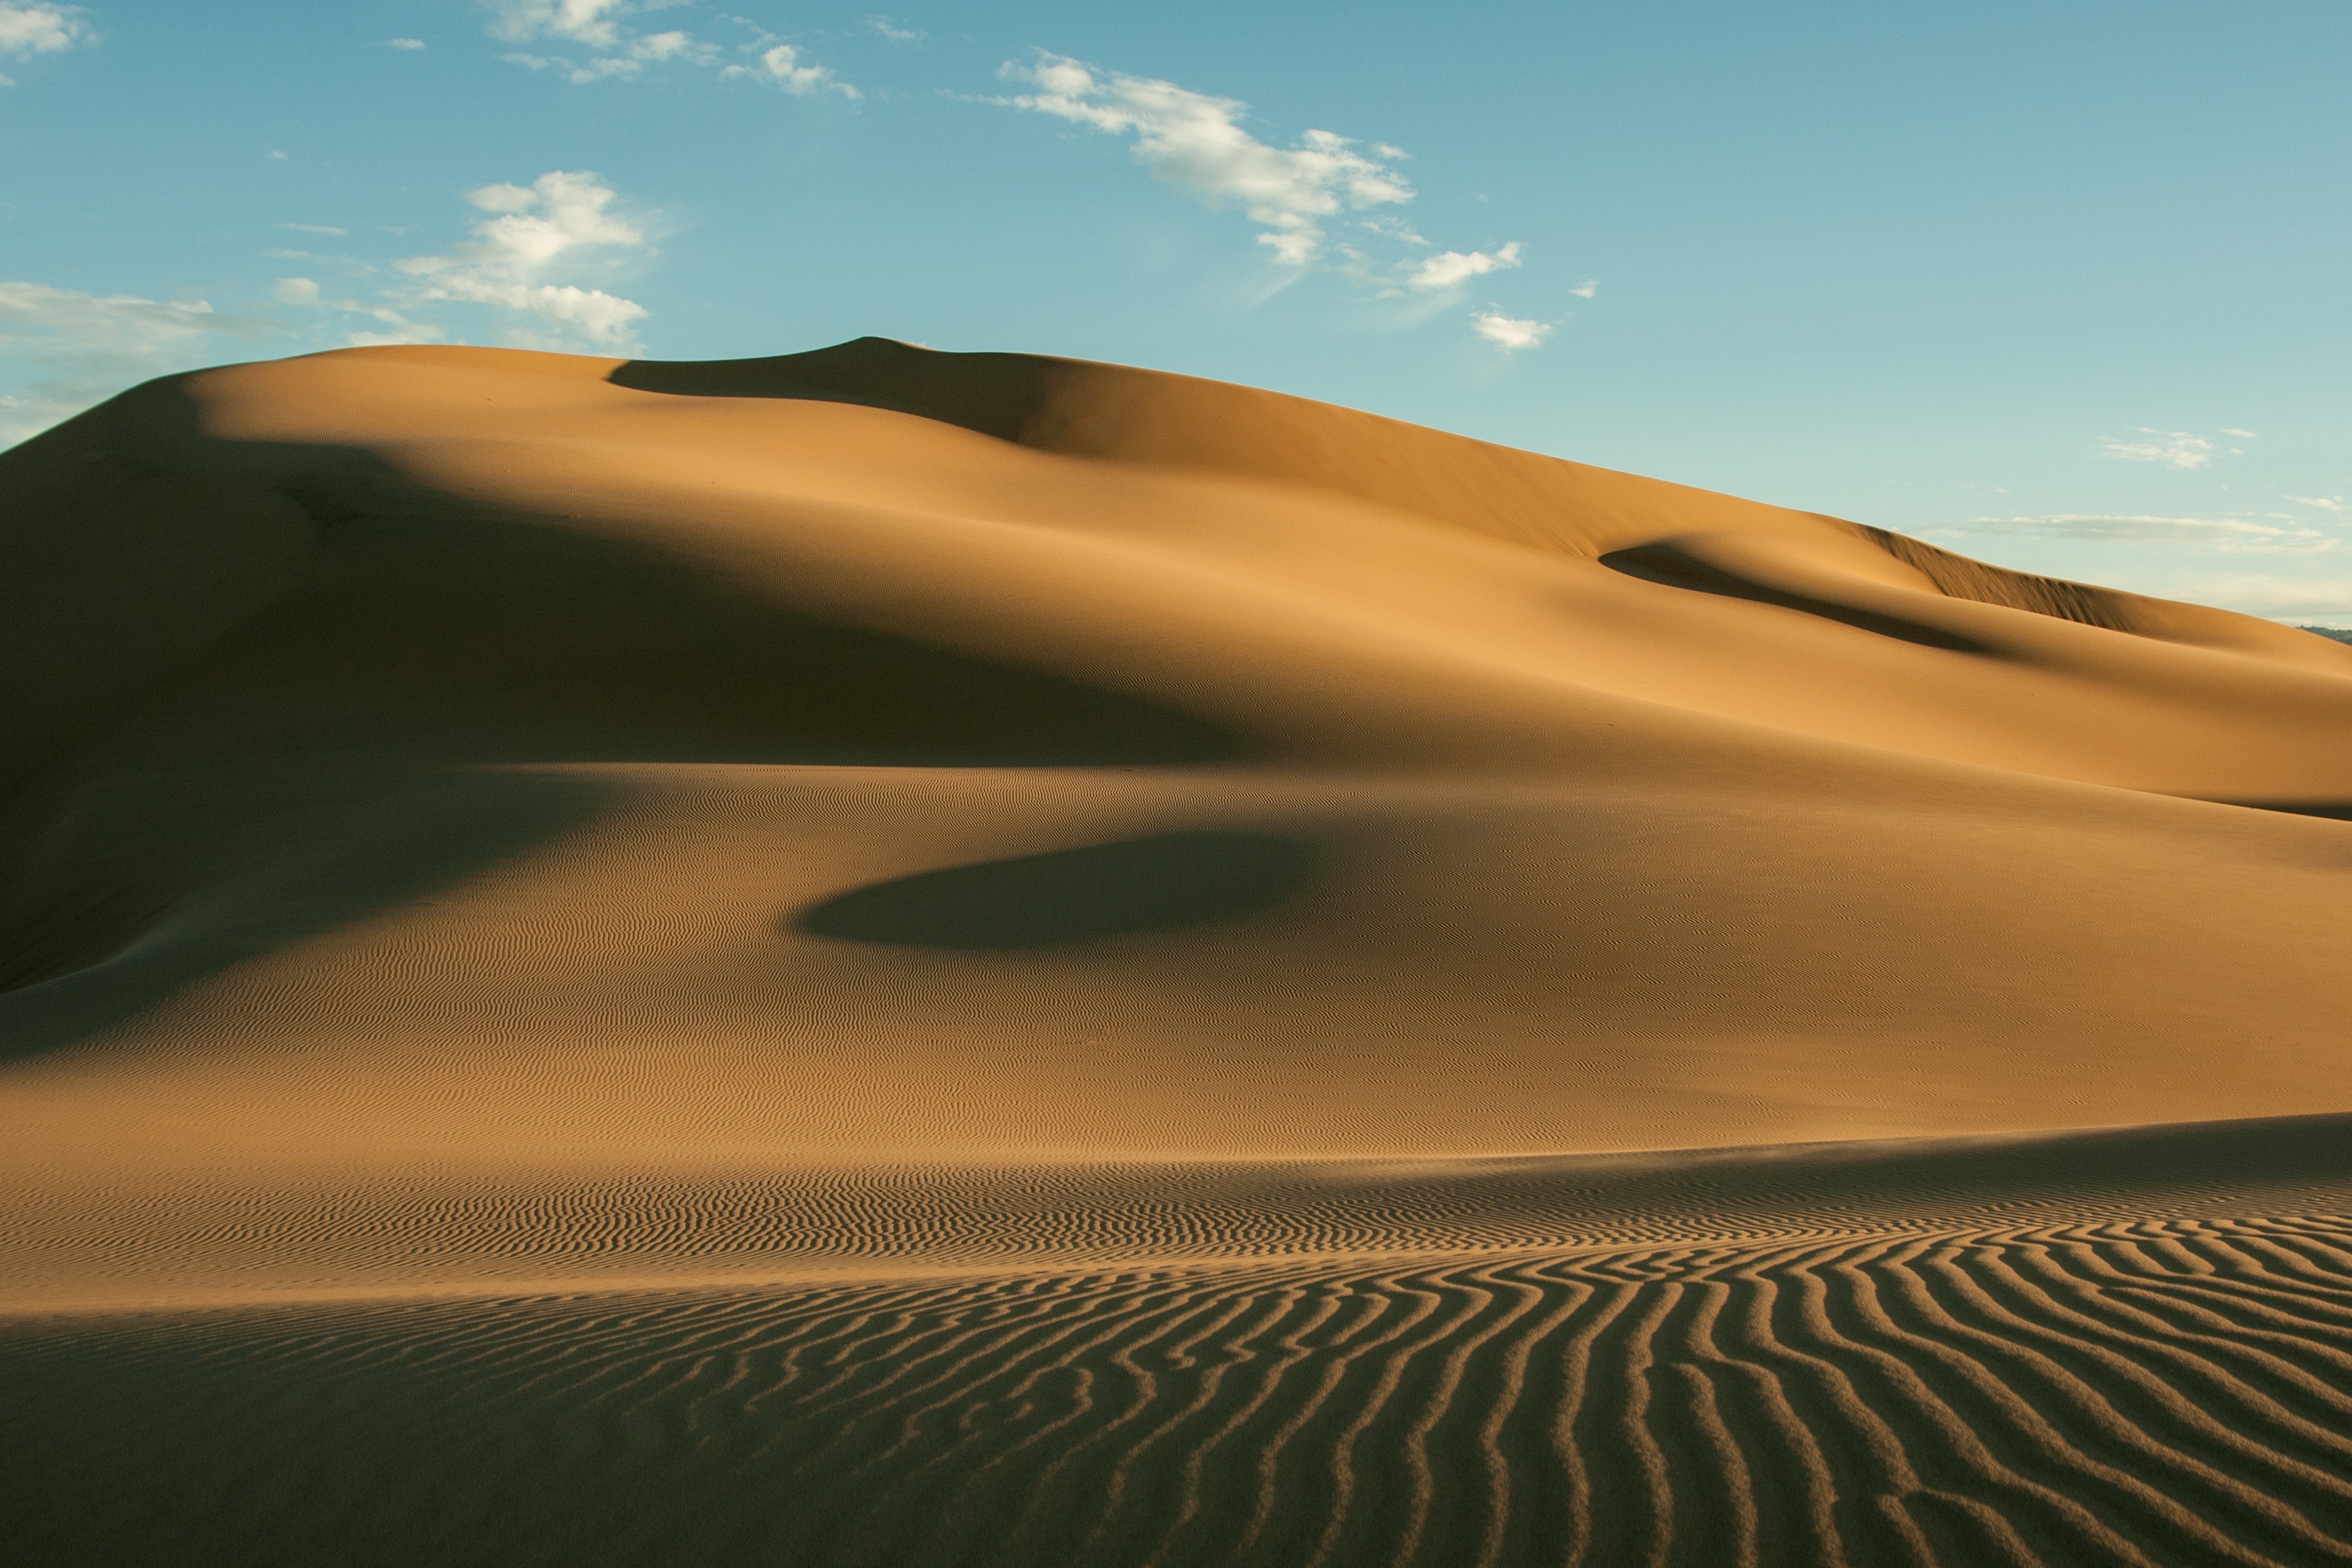
landscape, nature, sand, sky, hill, desert, dune, barren, sand dune, dry, grassland, habitat, ecosystem, sahara, landform, erg, natural environment, geographical feature, aeolian landform, singing sand